Pluto (mythology)

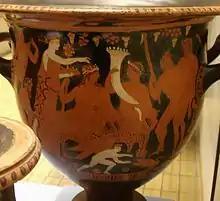
Ploutos with the horn of abundance, in the company of Dionysos (4th century BC)

In ancient Greek religion and mythology, Pluto was the ruler of the underworld. The earlier name for the god was Hades, which became more common as the name of the underworld itself. Pluto represents a more positive concept of the god who presides over the afterlife. "Ploutōn" was frequently conflated with Ploûtos, the Greek god of wealth, because mineral wealth was found underground, and because as a chthonic god Pluto ruled the deep earth that contained the seeds necessary for a bountiful harvest. The name "Ploutōn" came into widespread usage with the Eleusinian Mysteries, in which Pluto was venerated as both a stern ruler and a loving husband to Persephone. The couple received souls in the afterlife and are invoked together in religious inscriptions, being referred to as "Plouton" and as "Kore" respectively. Hades, by contrast, had few temples and religious practices associated with him, and he is portrayed as the dark and violent abductor of Persephone.